Bird strike

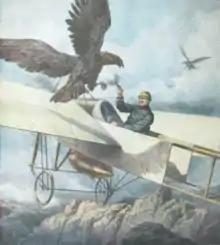
A painting depicting Eugène Gilbert in a Bleriot XI being attacked by an eagle over the Pyrenees in 1911

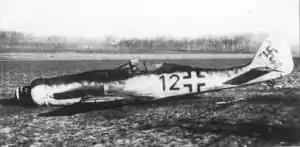
A Fw 190D-9 of 10./JG 54 "Grünherz", pilot (Leutnant Theo Nibel), downed by a partridge which flew into the nose radiator near Brussels on 1 January 1945

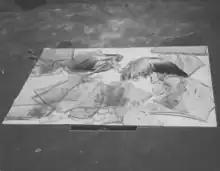
October 31. 1964 Goose wings lie alongside fragments of Freeman's T-38 canopy.

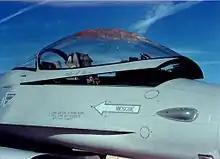
Canopy of an F-16 after a bird strike

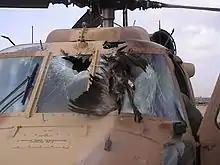
A Sikorsky UH-60 Black Hawk after a collision with a common crane (bird), and resulting failure of the windshield

The Federal Aviation Administration (FAA) estimates bird strikes cost US aviation 400 million dollars annually and have resulted in over 200 worldwide deaths since 1988. In the United Kingdom, the Central Science Laboratory estimated that worldwide, birdstrikes cost airlines around US$1.2 billion annually. This includes repair cost and lost revenue while the damaged aircraft is out of service. In 2003, there were 4,300 bird strikes listed by the United States Air Force and 5,900 by US civil aircraft.